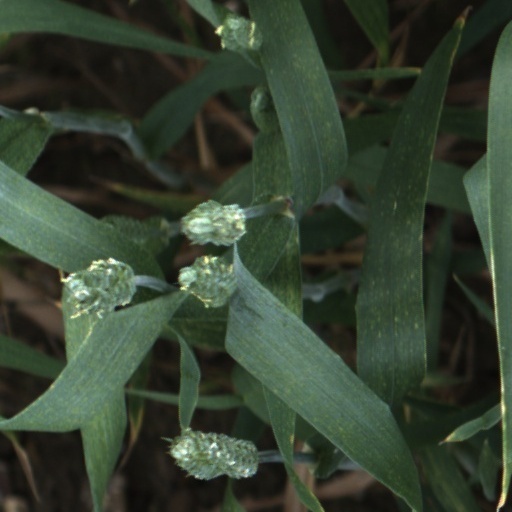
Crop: wheat